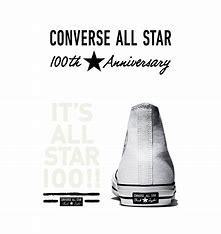
Brand: Converse
Model: 100